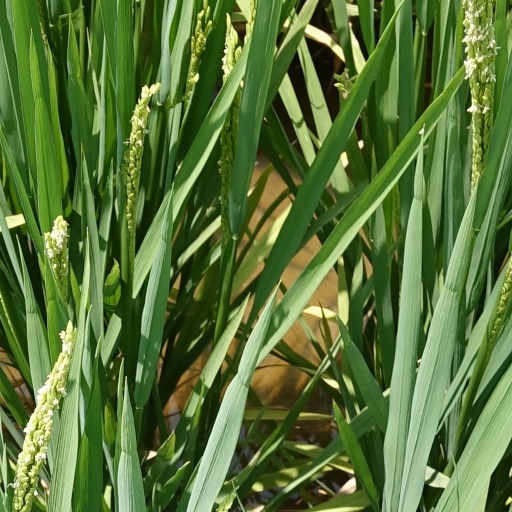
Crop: rice